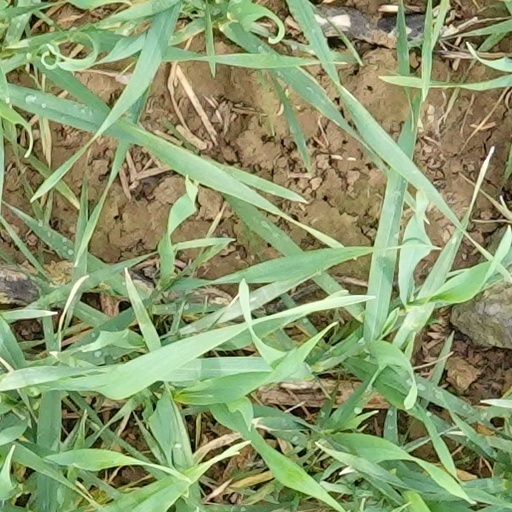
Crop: wheat